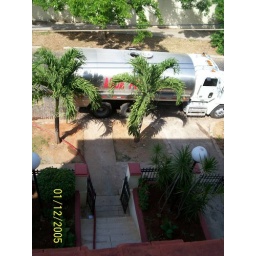
We lost water for around a week. Then the Agua Potable truck arrived!